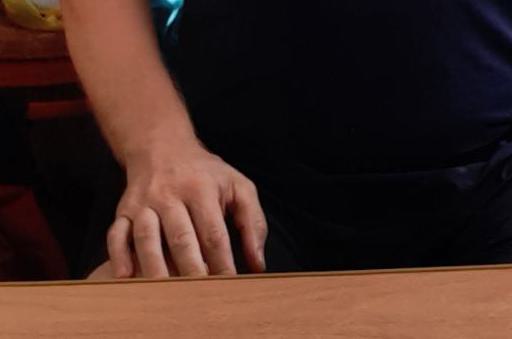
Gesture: no_gesture